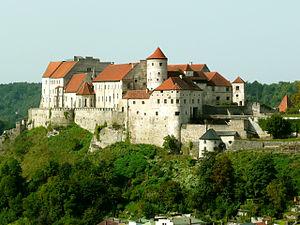
Le fort de Burghausen (Haute Bavière) vu depuis l'Autriche. Il a appartenu à la famille de Wittelsbach depuis 1168. Depuis la paix de Teschen (1779), le château, qui domine la Salzach, est à la frontière entre la Bavière et l'Autriche.
La maison de Wittelsbach est une famille souveraine d'Allemagne occidentale, l'une des plus anciennes et des plus puissantes du Saint-Empire romain germanique. Elle a régné en particulier sur la Bavière et sur le Palatinat, et a donné des souverains au Saint-Empire, à la Suède et à la Grèce.